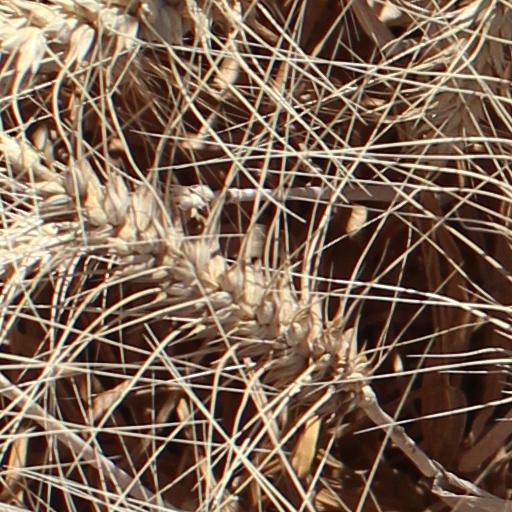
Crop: wheat